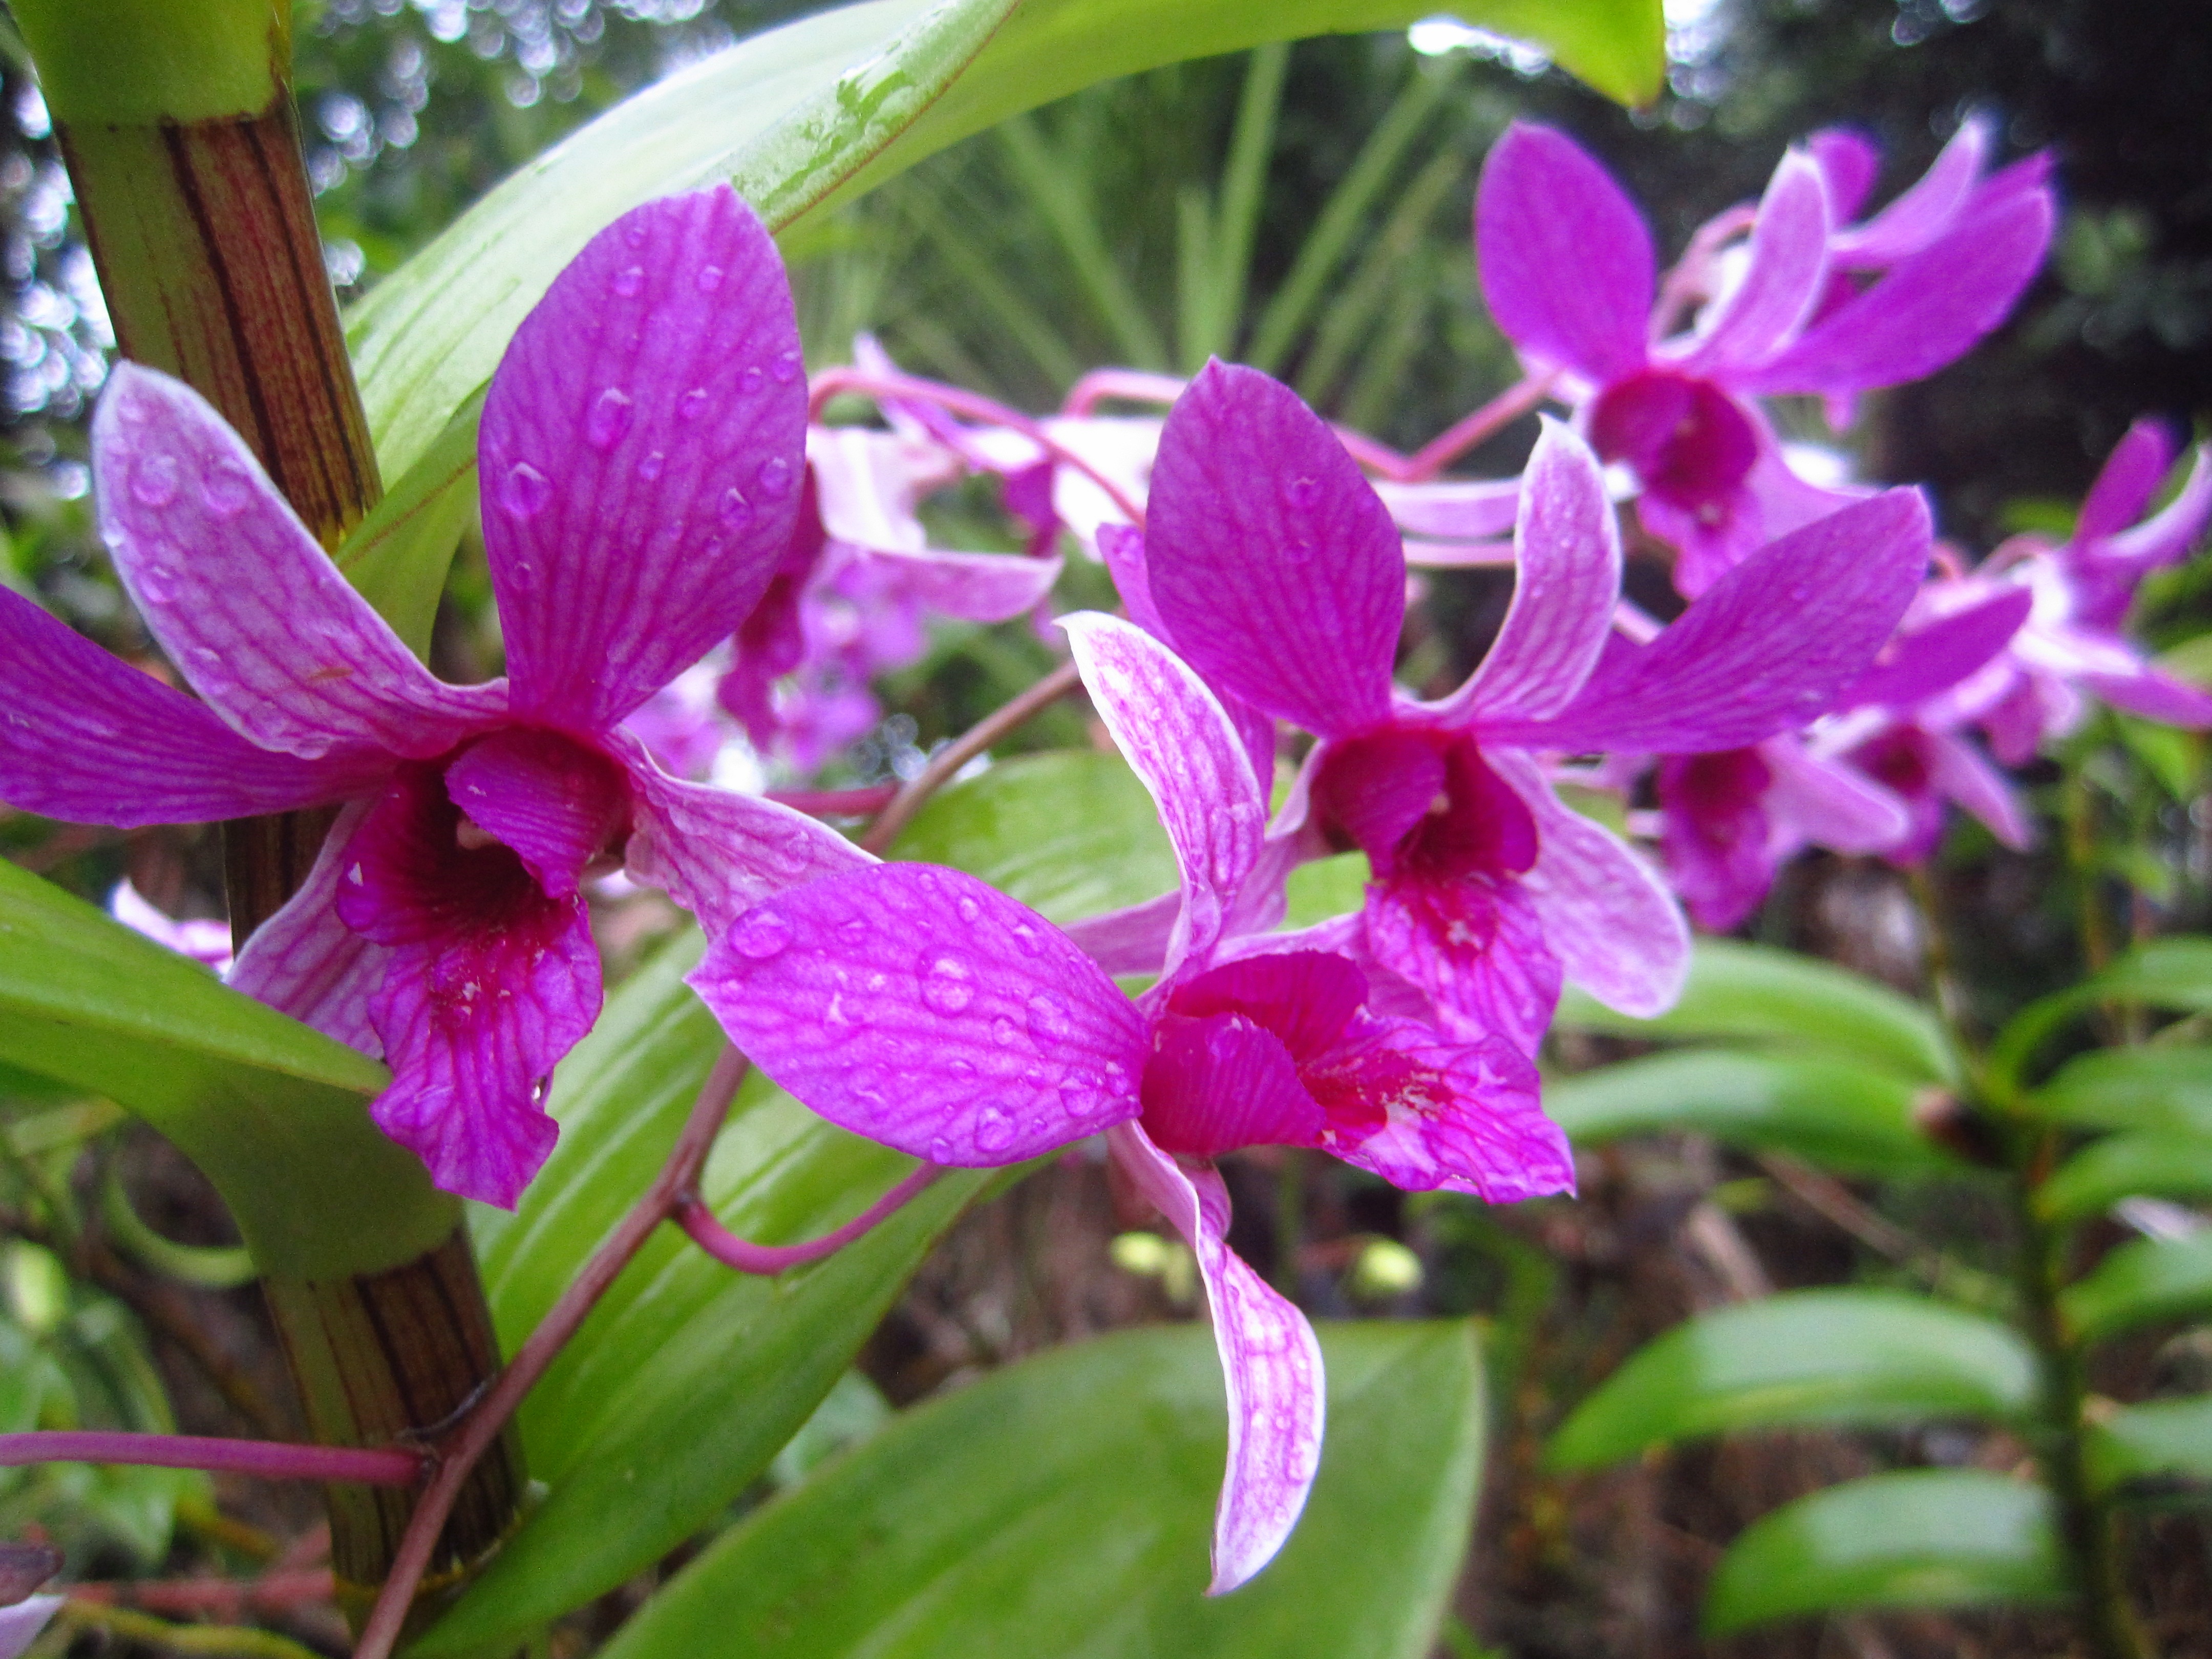
plant, flower, botany, flora, orchid, flowering plant, cattleya, dendrobium, land plant, christmas orchid, cattleya labiata